Amalia of Solms-Braunfels

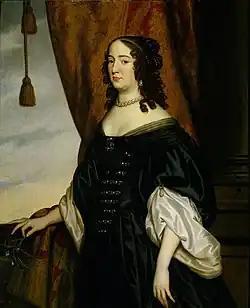
Portrait by Gerard van Honthorst

Amalia of Solms-Braunfels (31 August 1602 – 8 September 1675) was Princess of Orange by marriage to Frederick Henry, Prince of Orange. She acted as the political adviser of her spouse during his reign, and acted as his de facto deputy and regent during his infirmity from 1640 to 1647. She also served as chair of the regency council during the minority of her grandson William III, Prince of Orange from 1650 until 1672.